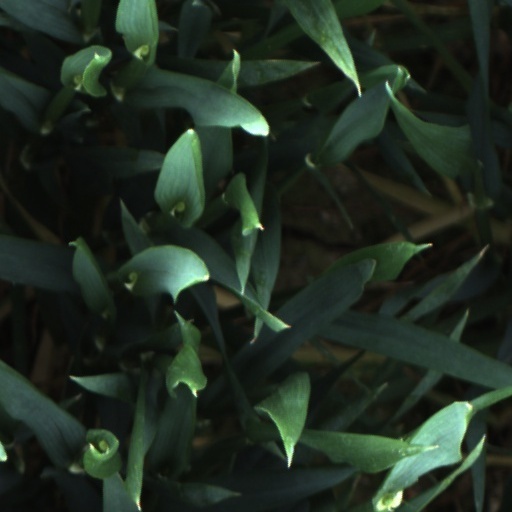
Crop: wheat